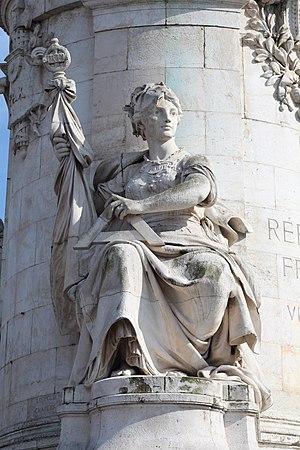
Statue de l'Égalité, Monument à la République, Paris.